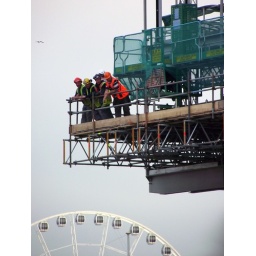
Best seats in the house